Tintamarre

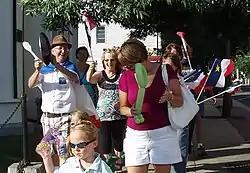
Tintamarre noisemakers in Fredericton, New Brunswick, in 2010

Tintamarre is an Acadian tradition of marching through one's community making noise with improvised instruments and other noisemakers, usually in celebration of National Acadian Day. The term originates from the Acadian French word meaning "clangour" or "din". The practice is intended to demonstrate the vitality and solidarity of Acadian society, and to remind others of the presence of Acadians. It originated in the mid-twentieth century, likely inspired by an ancient French folk custom.